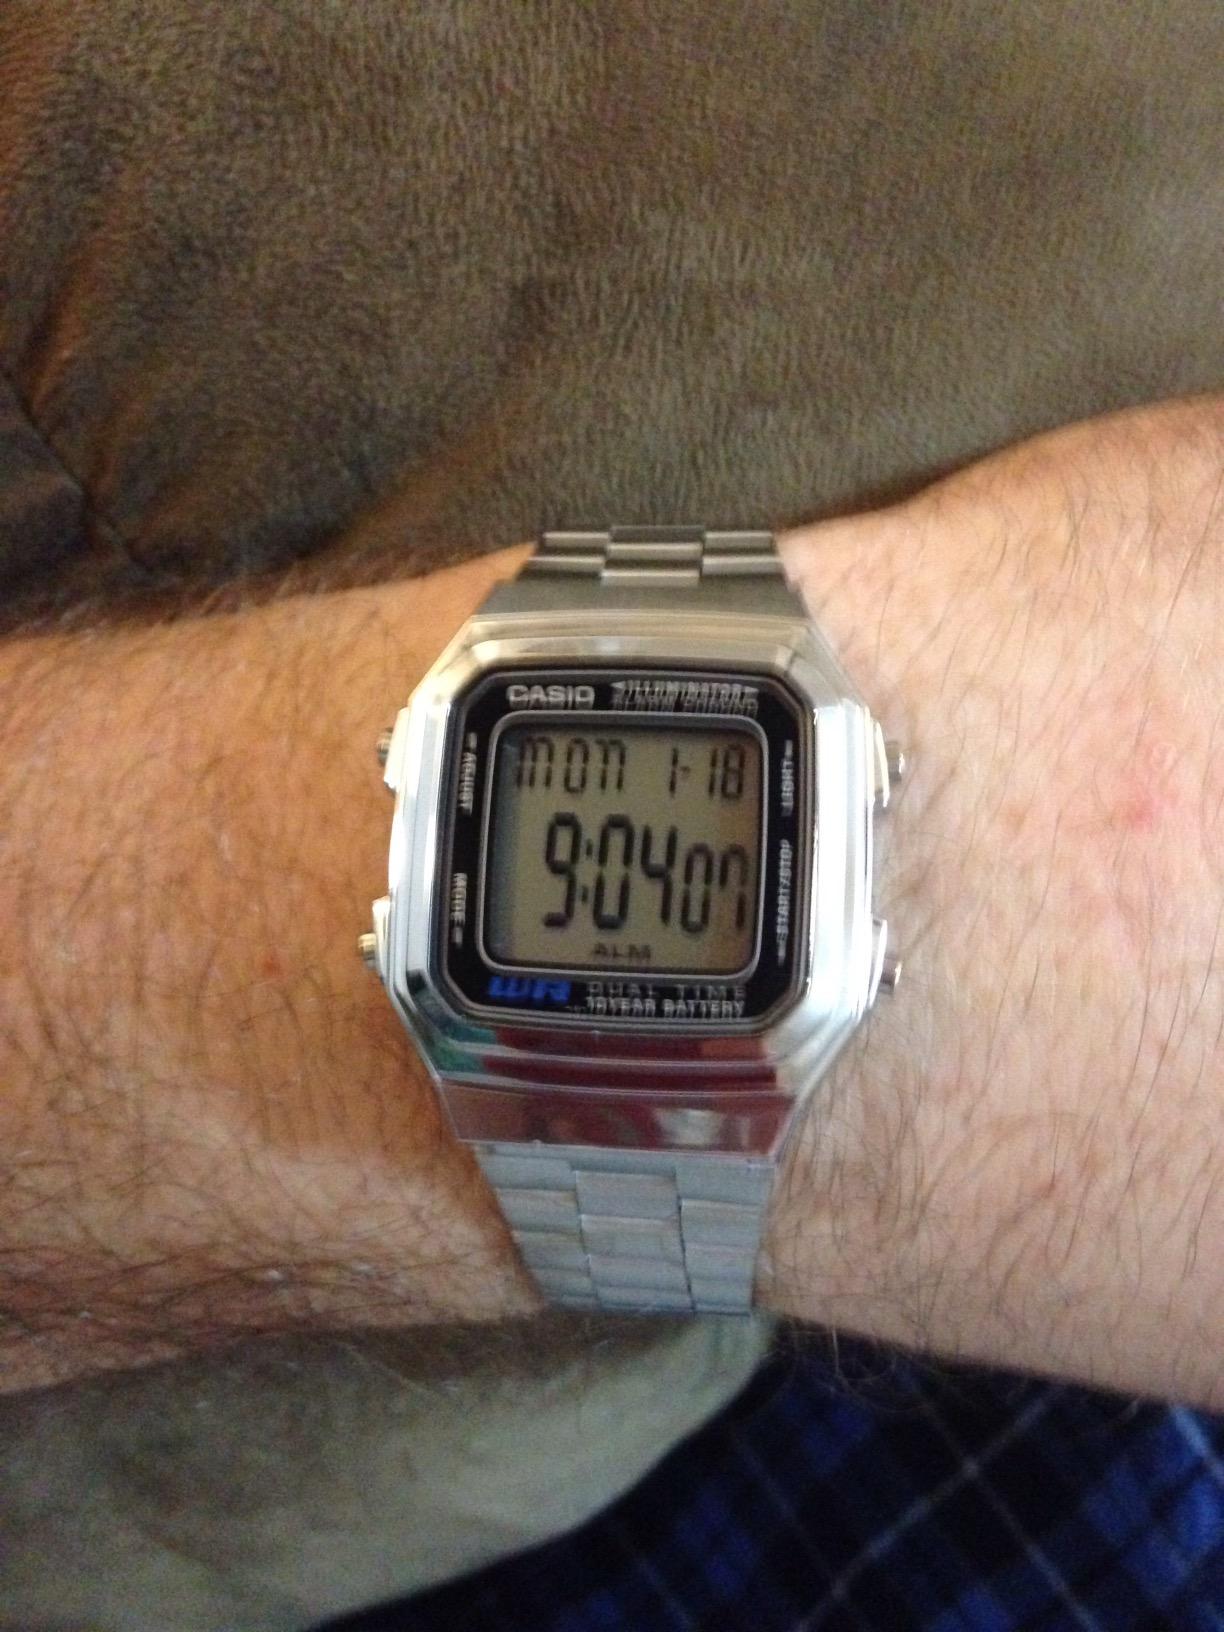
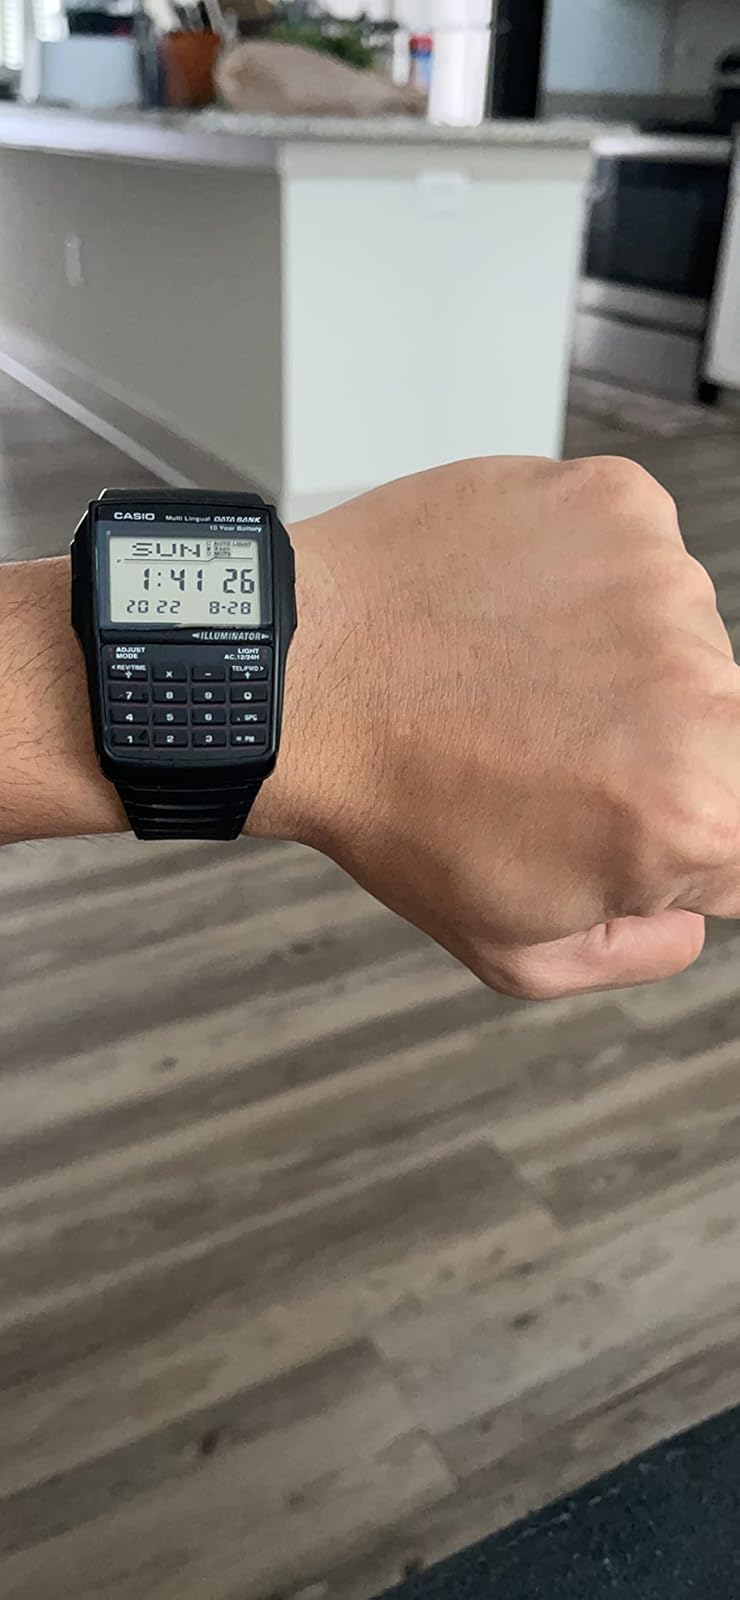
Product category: accessories_watch
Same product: no